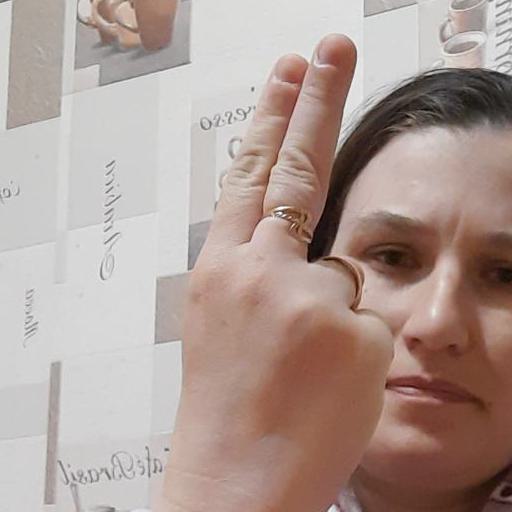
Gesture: two_up_inverted